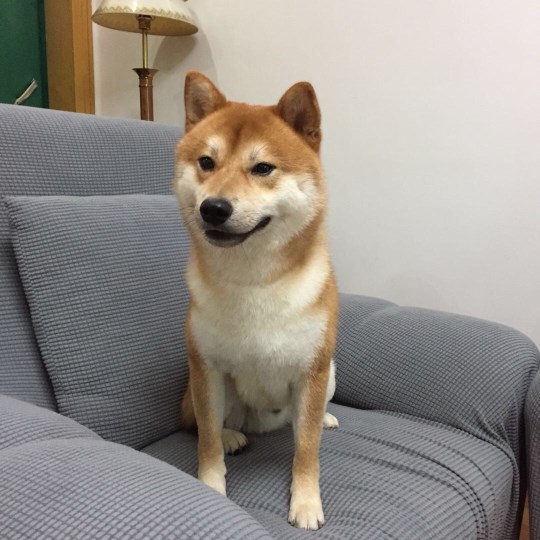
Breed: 1043-n000001-Shiba_Dog